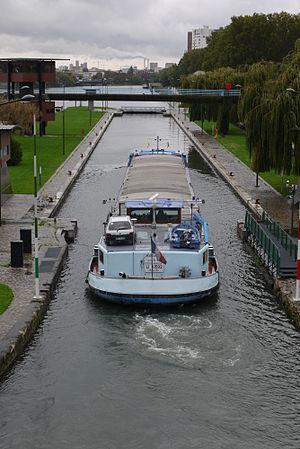
Une péniche entrant dans l'écluse d'Alfortville du barrage éclusé du Port-à-l'Anglais.
Le barrage éclusé de Port-à-l'Anglais est un barrage situé sur la Seine, à la hauteur du pont du Port-à-l'Anglais, entre les communes de Vitry-sur-Seine et d'Alfortville.